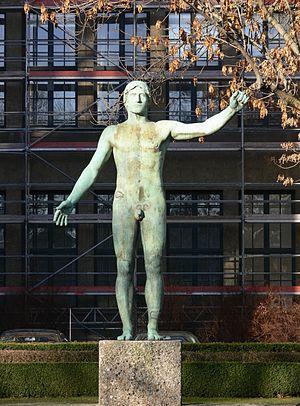
Josef Bernhard Maria Bleeker est un sculpteur néoclassique allemand. Sculpteur de bustes et constructeur de monuments néo-classiques, il est considéré comme un des principaux représentant de l'École de sculpture de Munich.